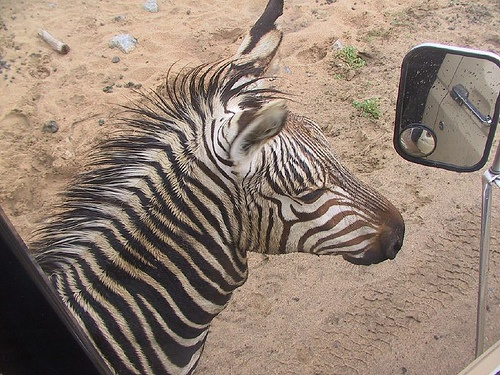
Seeing a zebra through the window of the car.
a zebra is standing next to a cars side mirror
Looking down at a wet zebra from a truck
A zebra standing next to a van door.
A zebra stands near to a truck's window.